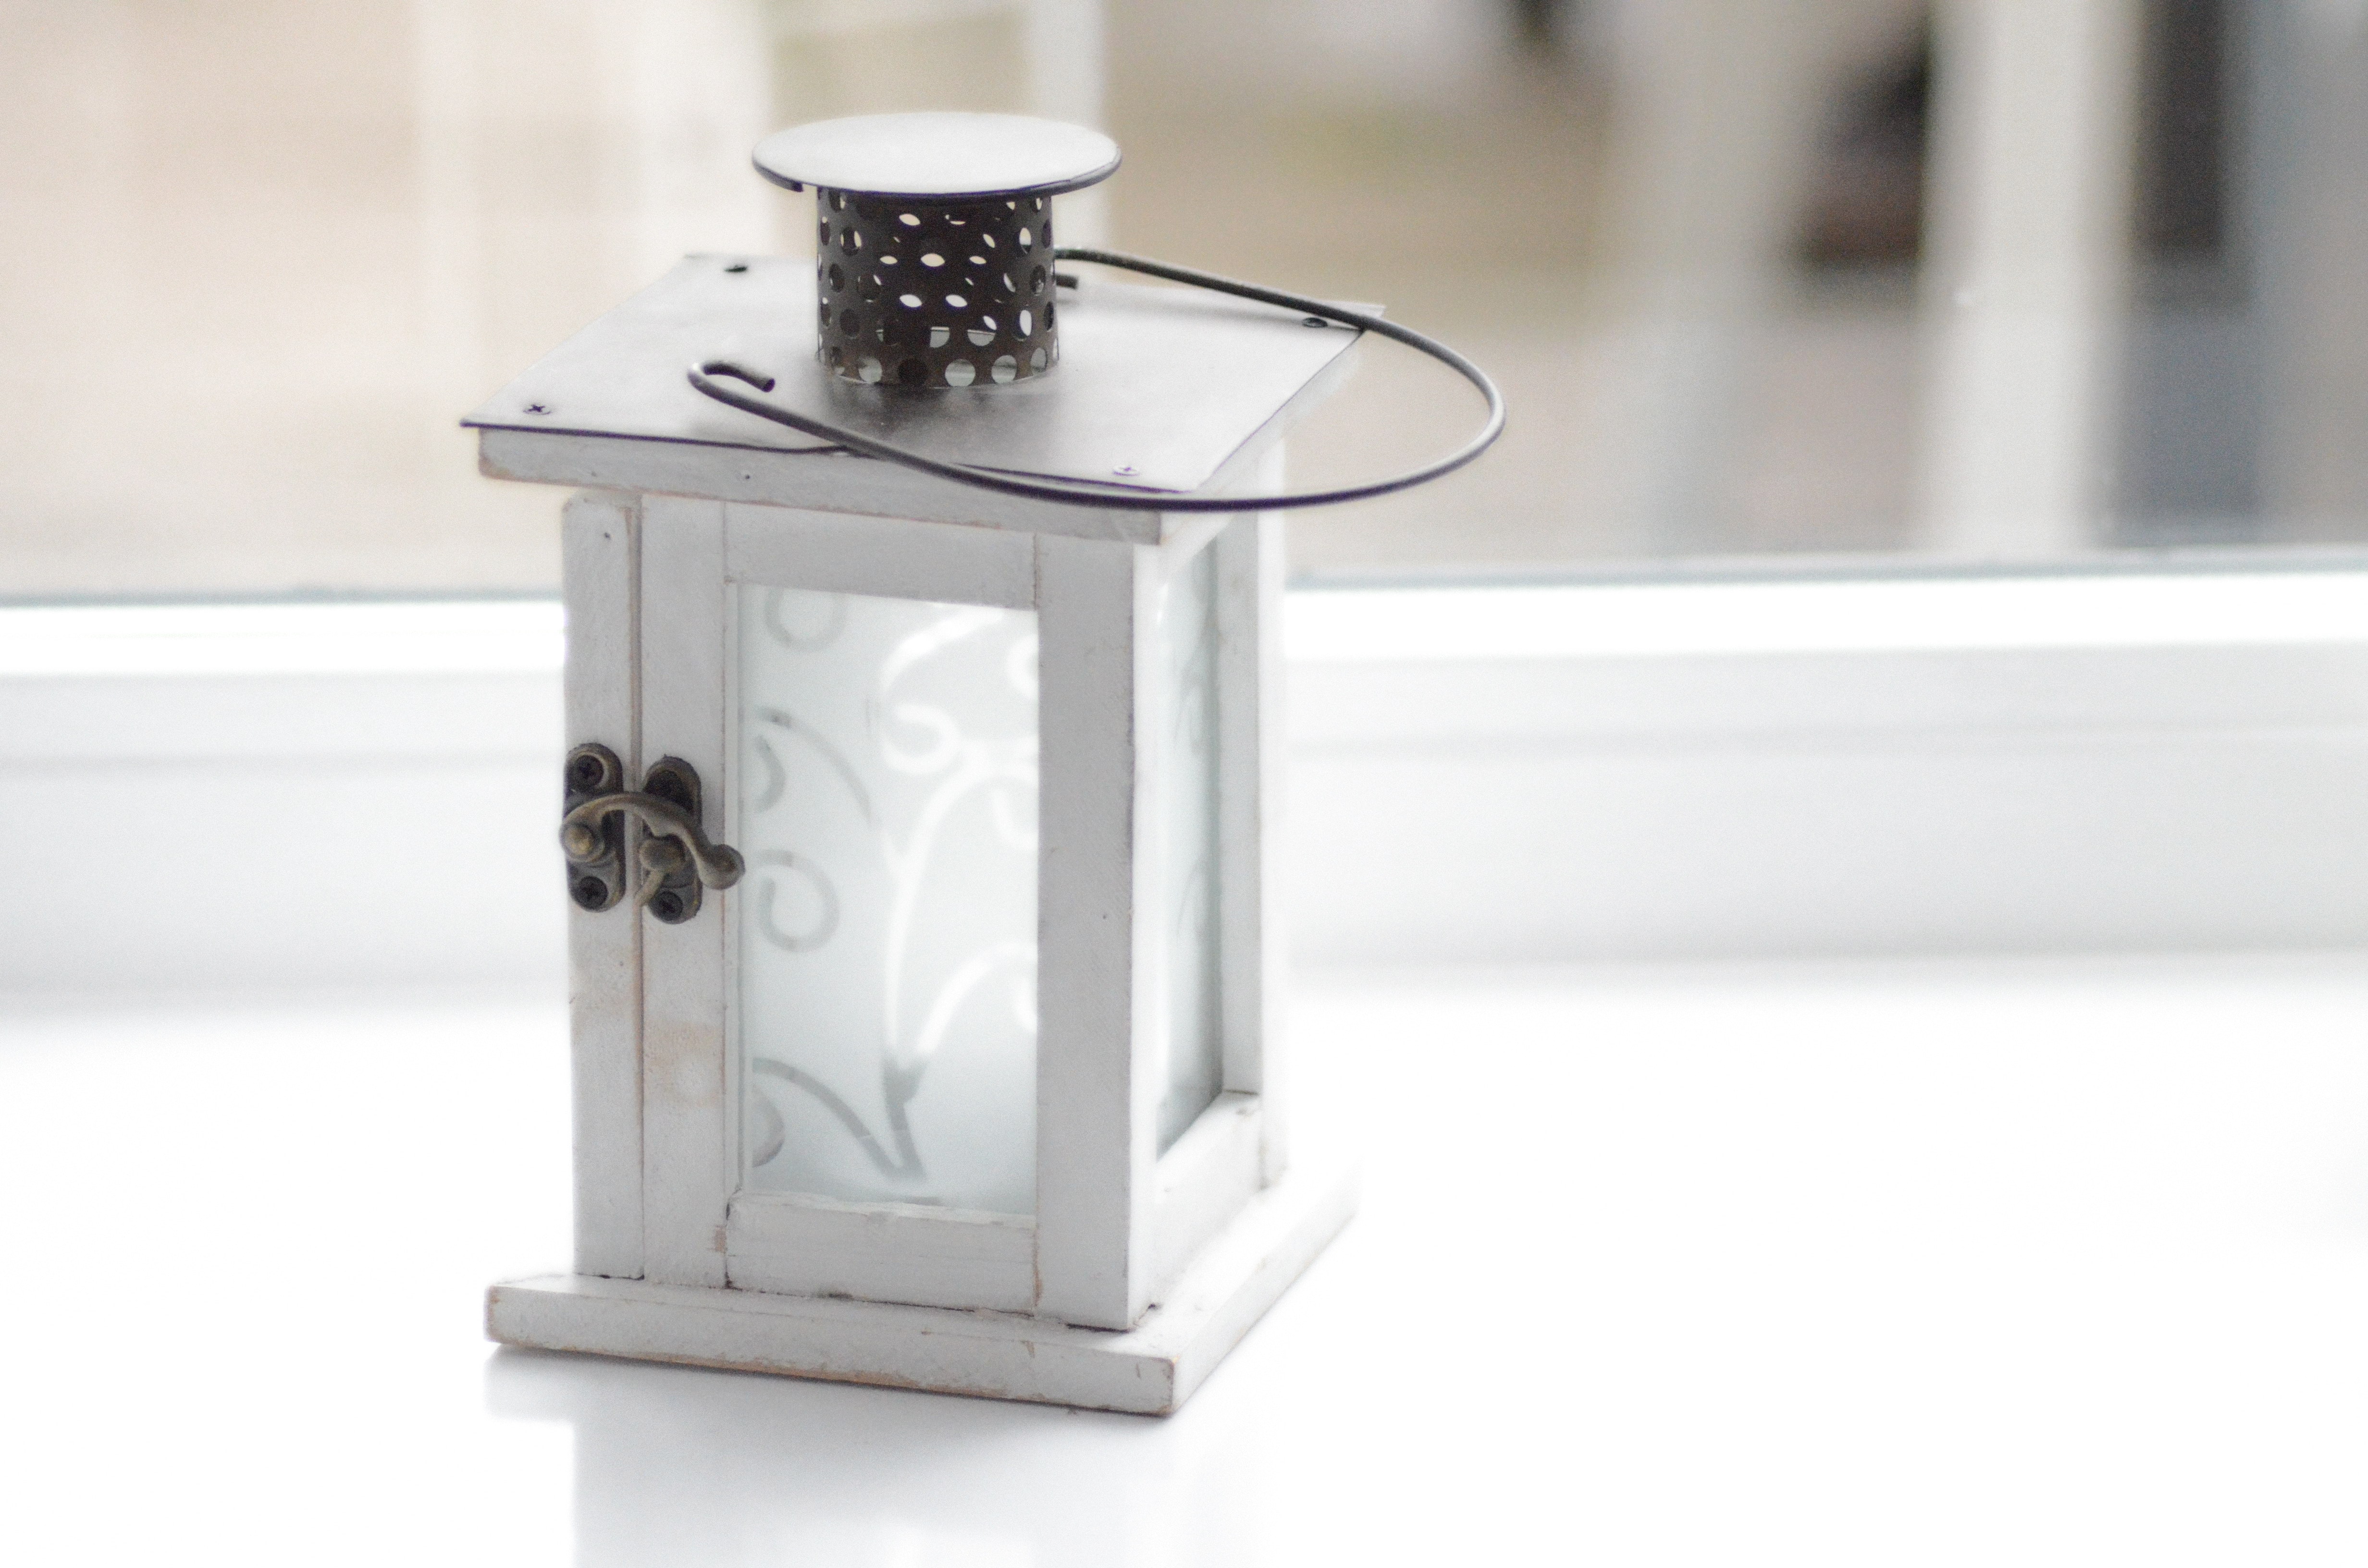
natrual, lighting, table, lantern, furniture